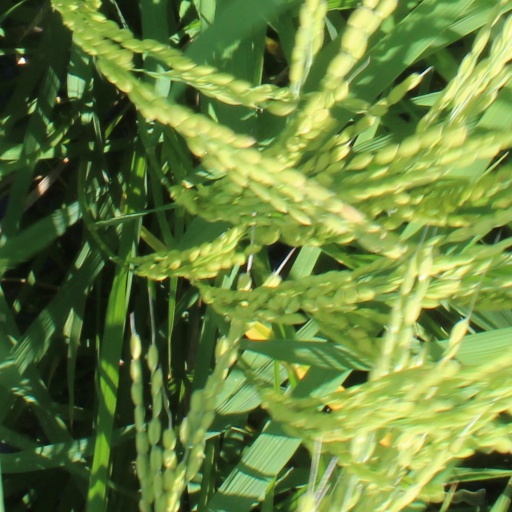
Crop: rice